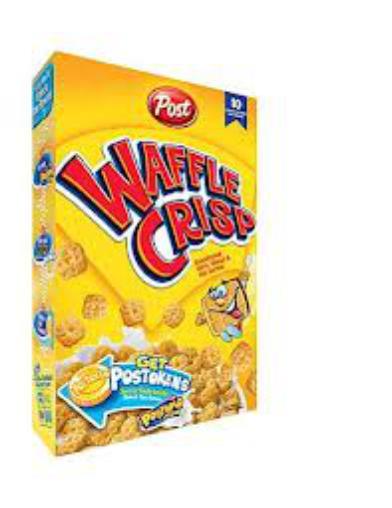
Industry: Food